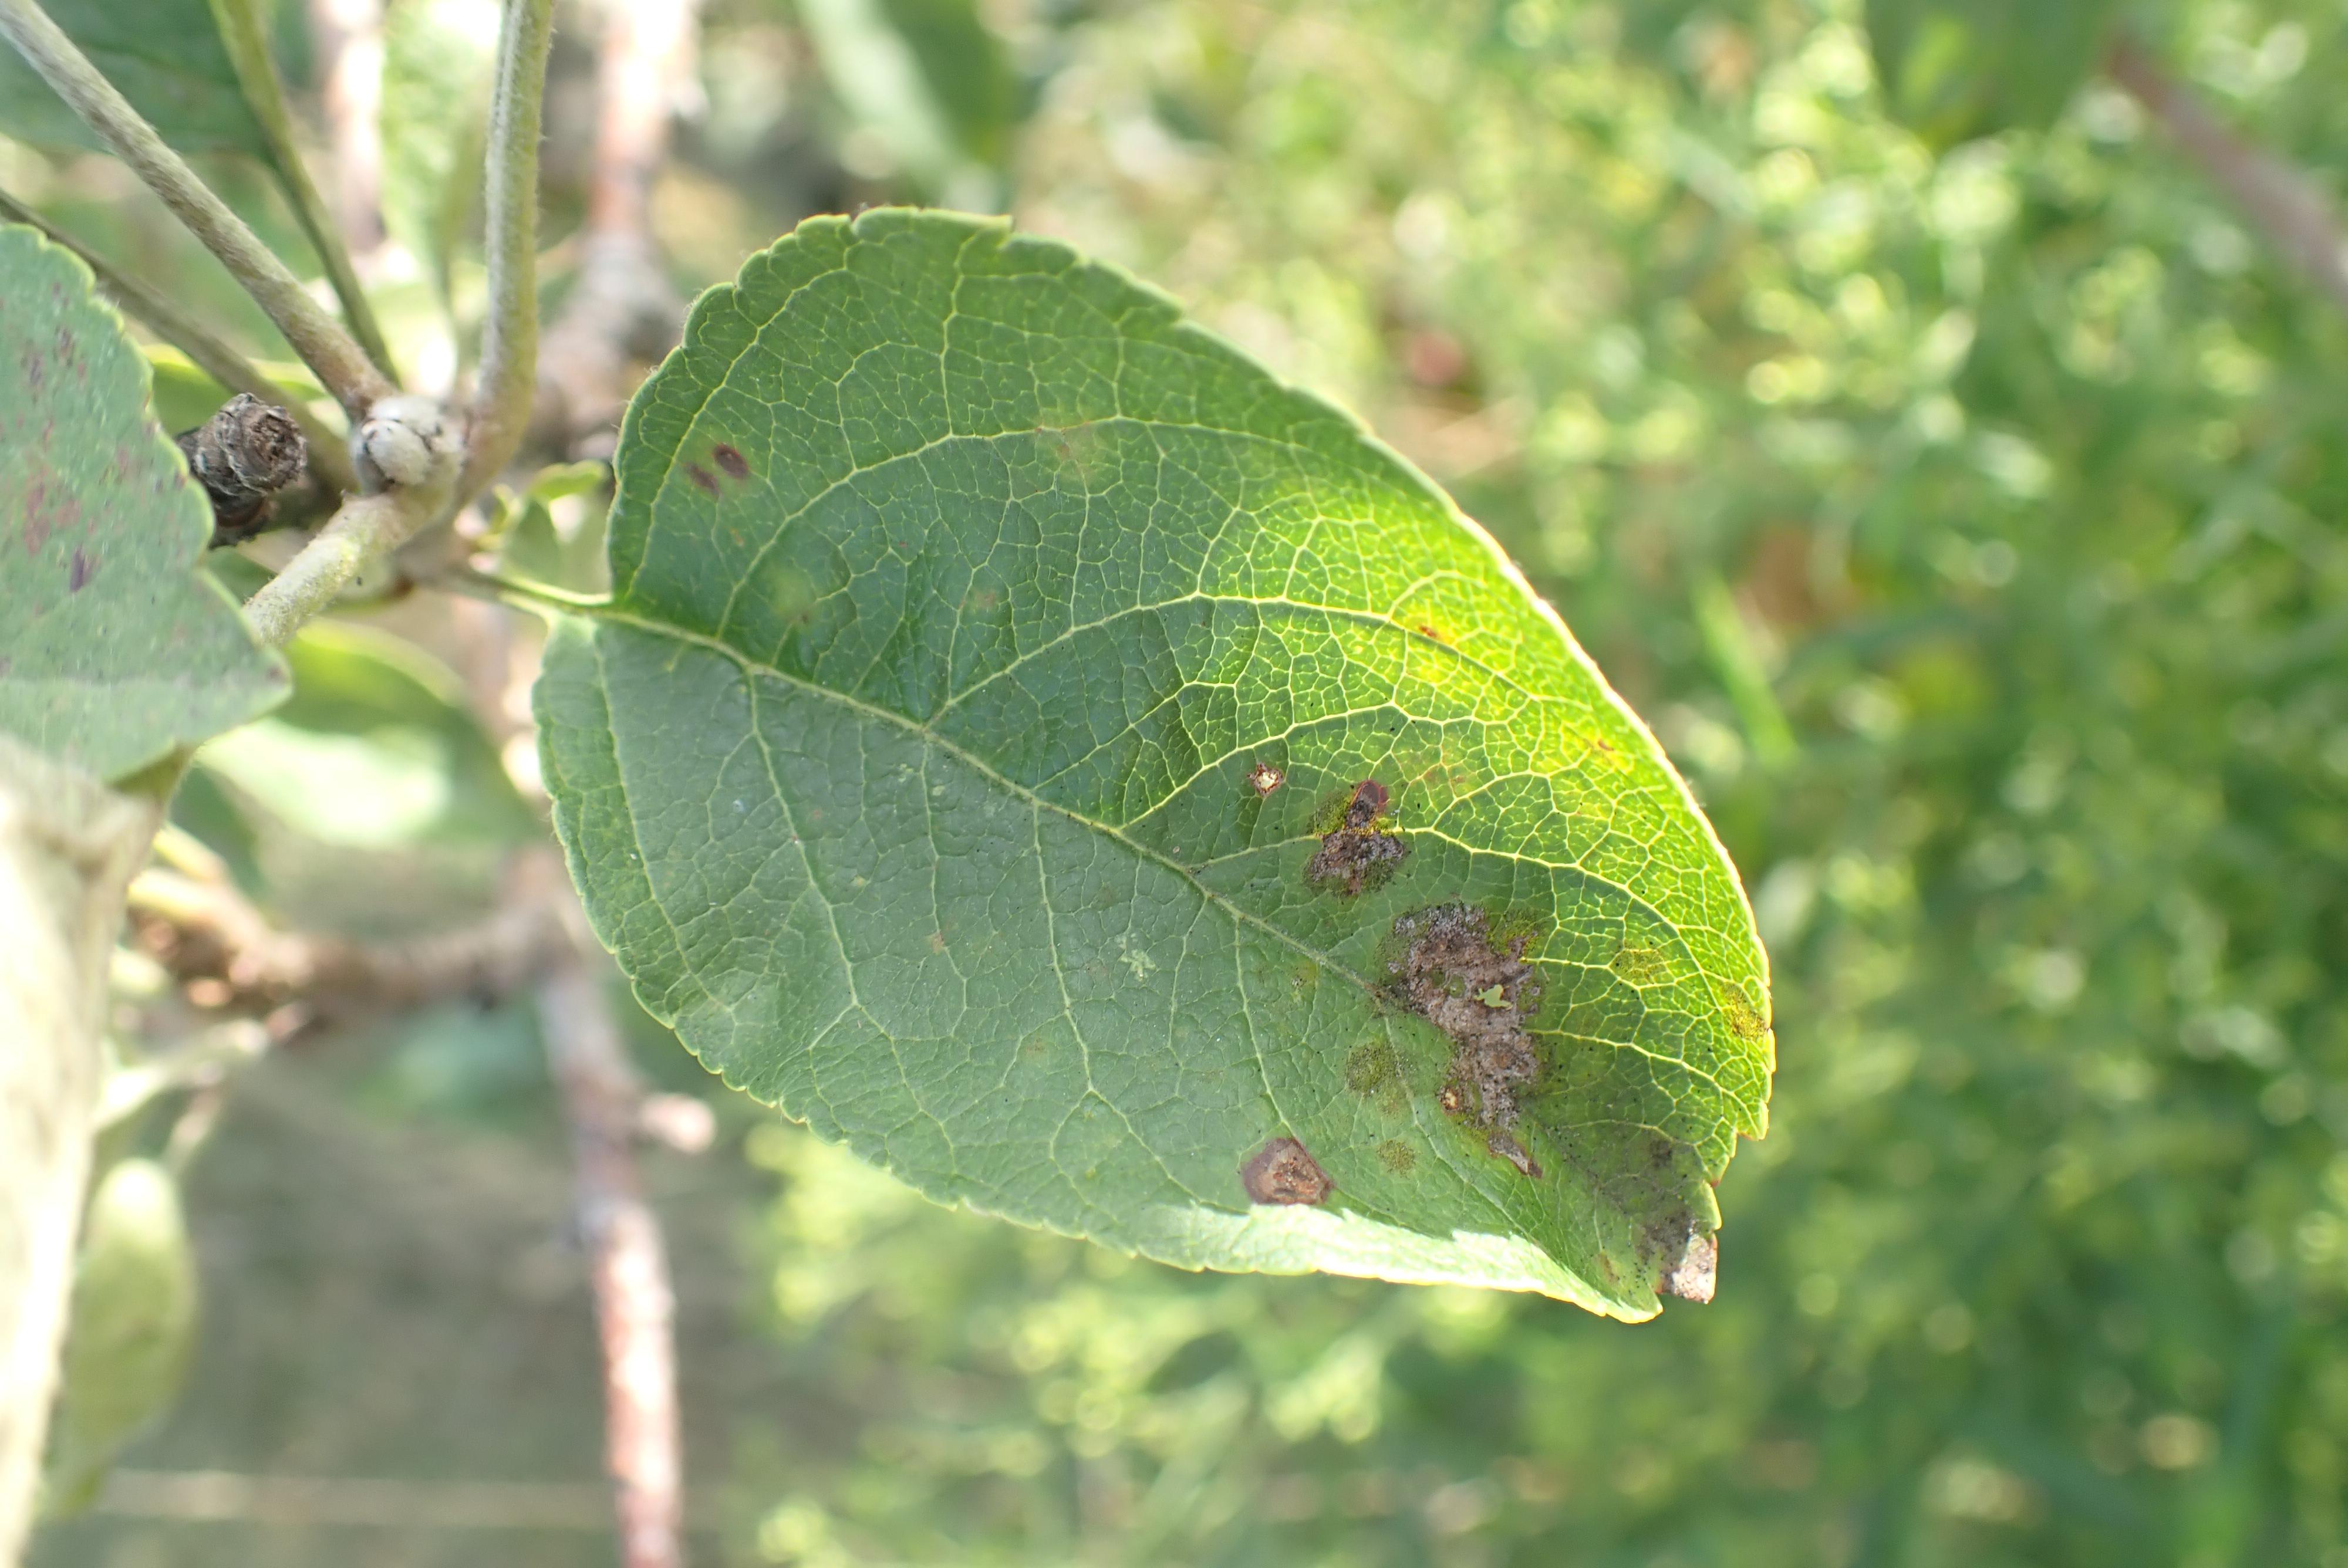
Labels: complex